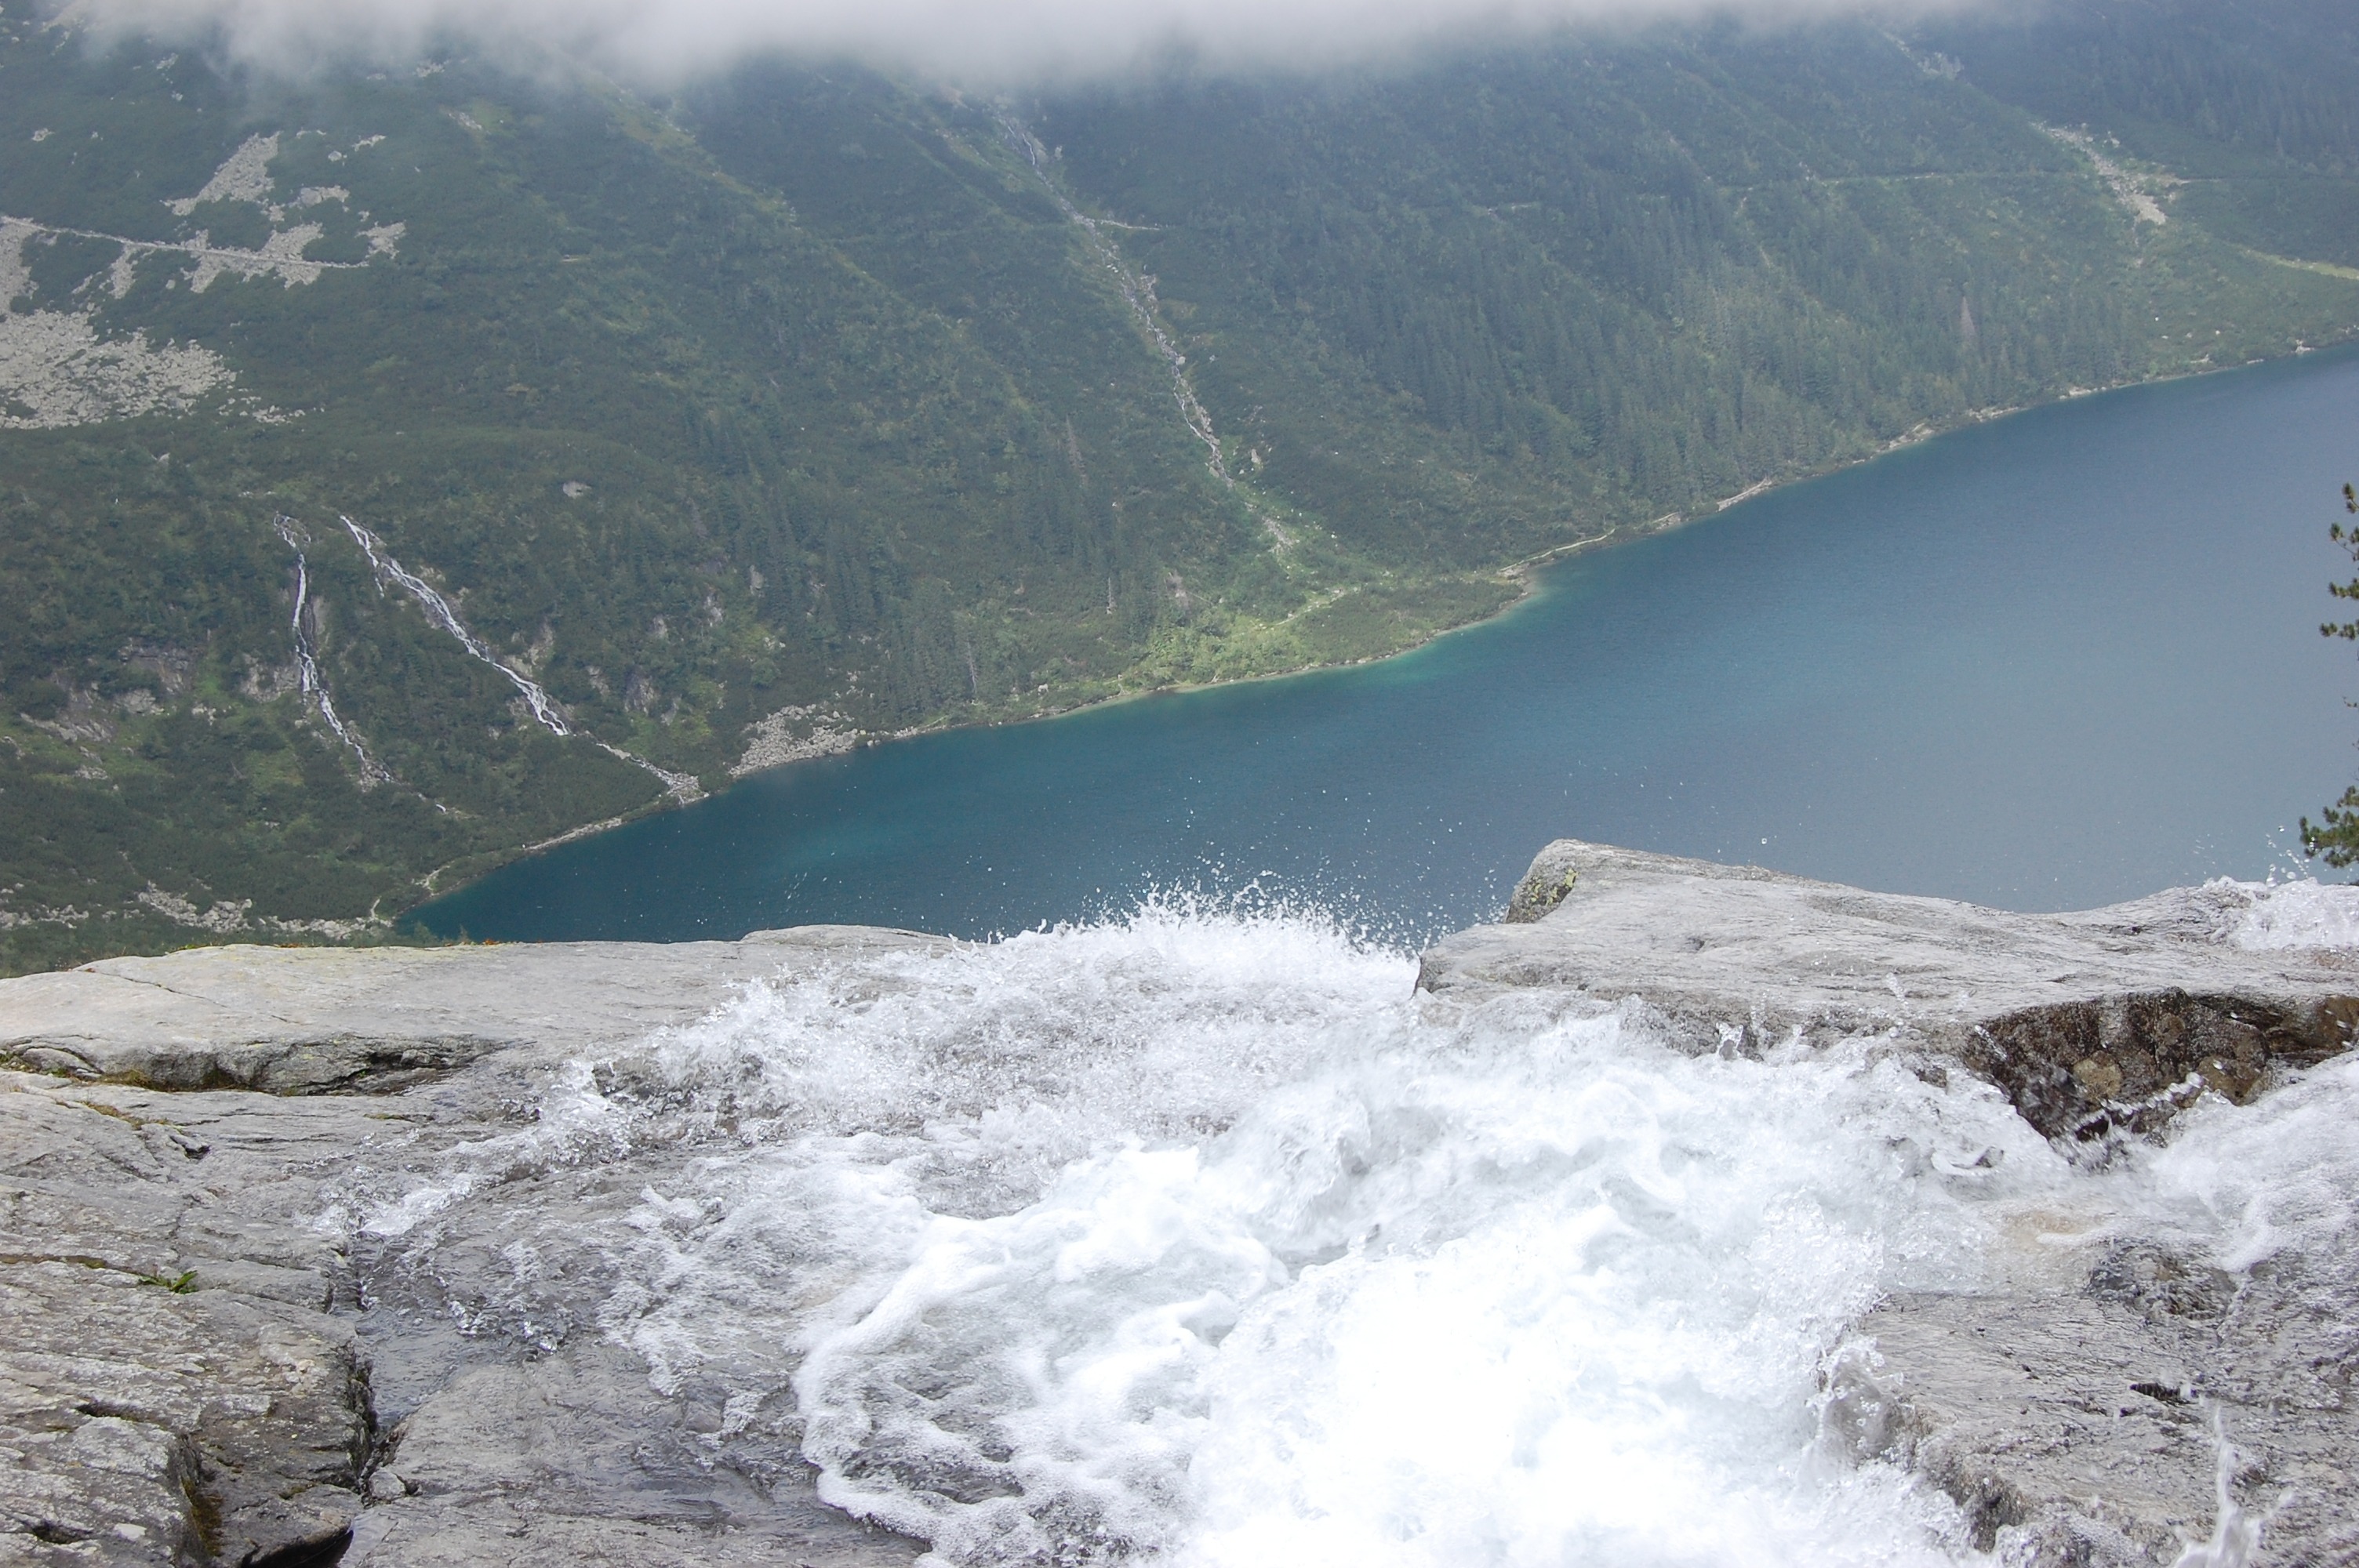
landscape, sea, coast, water, nature, rock, waterfall, mountain, lake, river, mountain range, rapid, fjord, reservoir, body of water, top view, poland, tatra, loch, tatry, mountain pass, morskie oko, atmospheric phenomenon, mountainous landforms